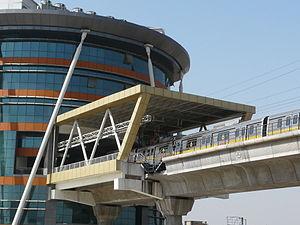
Le métro de Delhi est le système de métro desservant la capitale de l'Inde Delhi et les villes environnantes de Faridabad, Gurgaon, Noida et Ghaziabad dans la région de la capitale indienne.